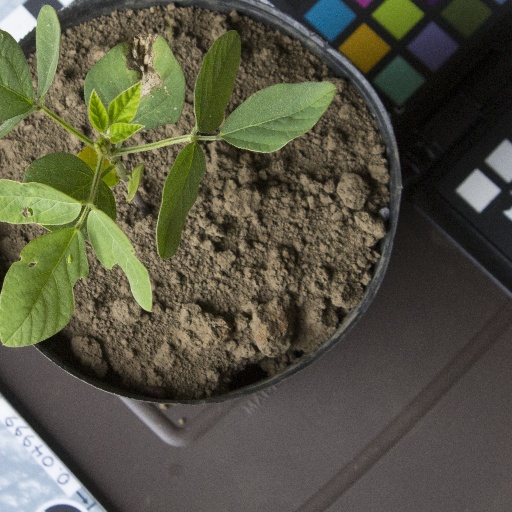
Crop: soybean